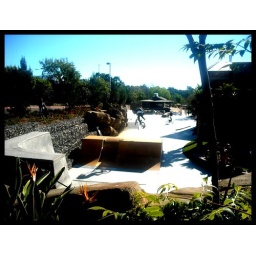
jumping over mountains